Soup

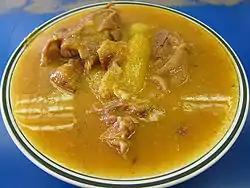
Honduran

In the OCF Alan Davidson writes that although soup is now typically served as the first of several courses in western menus, in many places around the world substantial soups have historically been an entire meal for poorer people, particularly in rural areas. Many Russian peasants subsisted on rye bread and soup made from pickled cabbage.